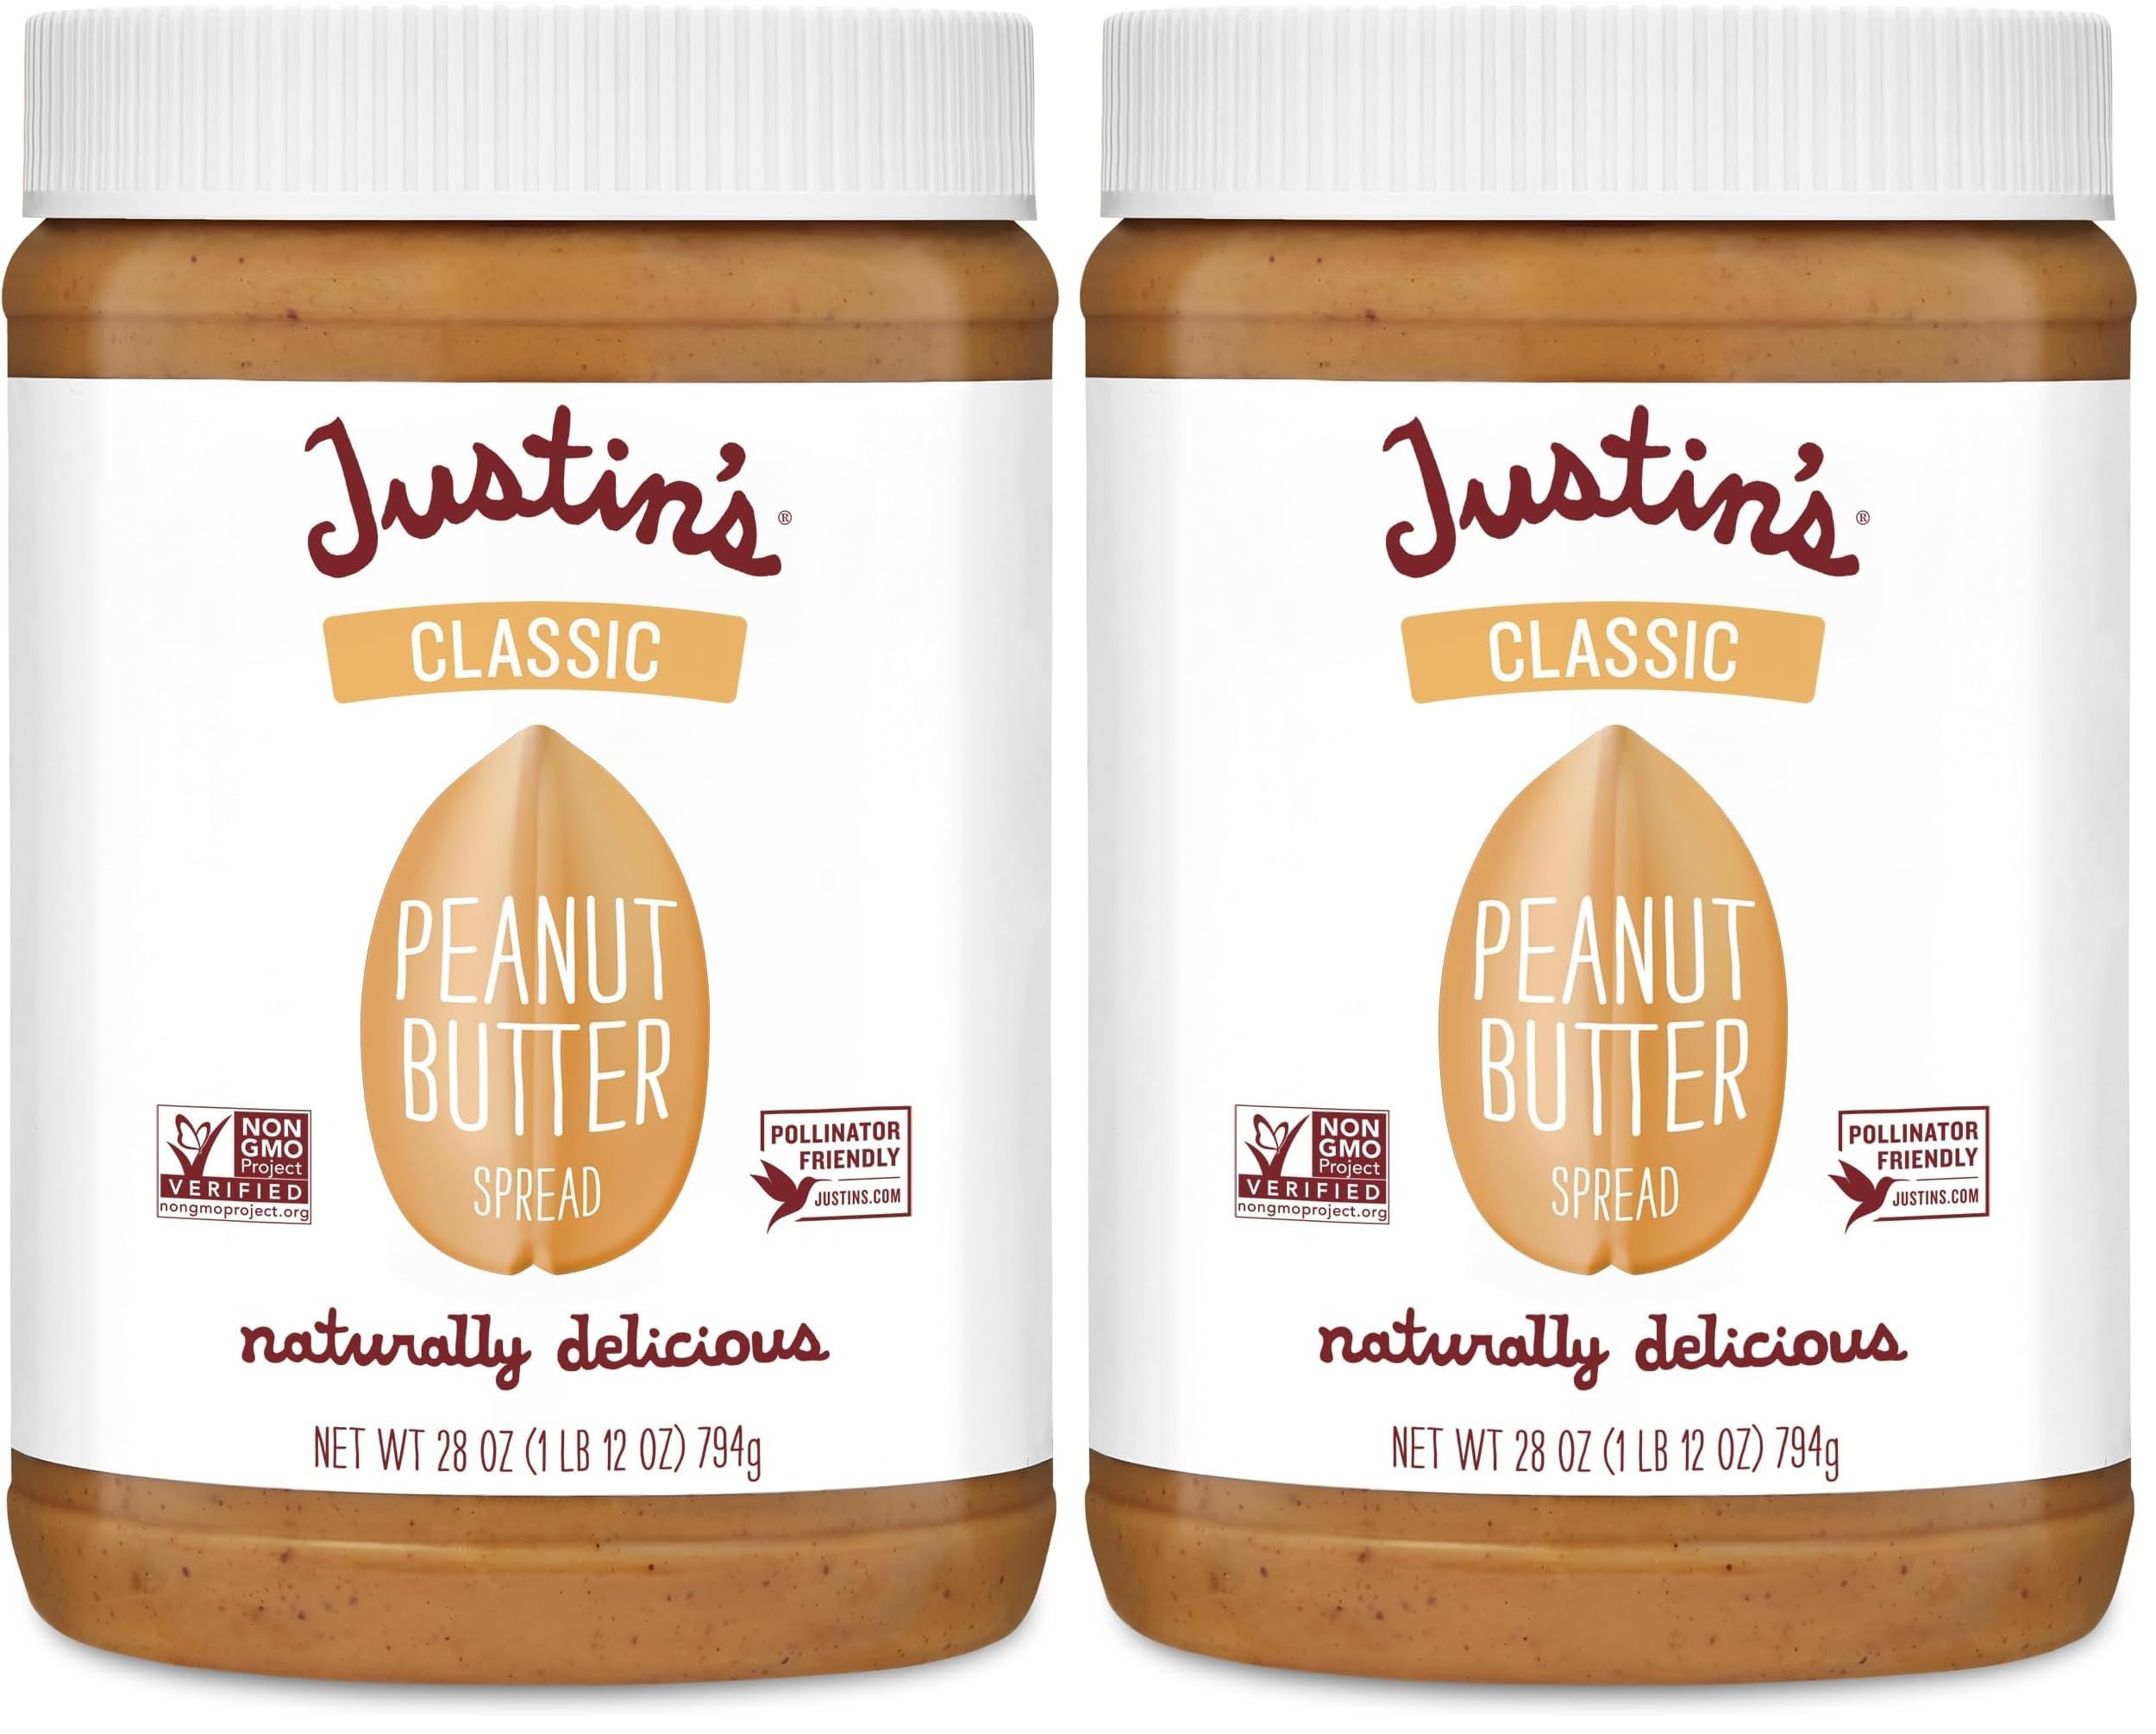
Item Name: JUSTIN'S Classic No Stir Gluten-Free Peanut Butter Spread, 28 Ounce Jar (Pack of 2)
Bullet Point 1: The information below is per-pack only
Bullet Point 2: Includes one 28-Ounce Classic Peanut Butter Spread Jar, made with only two ingredients using a proprietary nut grinding method to deliver incredible texture and taste. Try it on crackers, in sandwiches, in baking and cooking, with apples or celery or just enjoy a spoonful. Family size jar!
Bullet Point 3: Made with only two ingredients, including only Orangutan-friendly palm oil, Certified Gluten-Free, Vegan, Non-GMO Project Verified, Kosher
Bullet Point 4: Our nut butters, snacks, and confections are made with the highest quality, responsibly sourced ingredients and we prioritize domestic sourcing, give back to support hunger relief, pollinators, and invest in sustainable packaging solutions.
Bullet Point 5: Try our honey peanut butter and our other flavors of almond butter (like PB, but with almonds!) - Honey, Cinnamon, Maple, Chocolate Hazelnut, Coconut, and Vanilla. Plus for a treat, our peanut butter and nut butter cups! Afterall, what's better than peanut butter... peanut butter and chocolate!
Bullet Point 6: Just like the first batch Justin Gold whipped up in his home kitchen, our nut butters use only the best ingredients around. Not too crunchy, not too smooth, just perfect.
Value: 56.0
Unit: Ounce

Price: 6.97